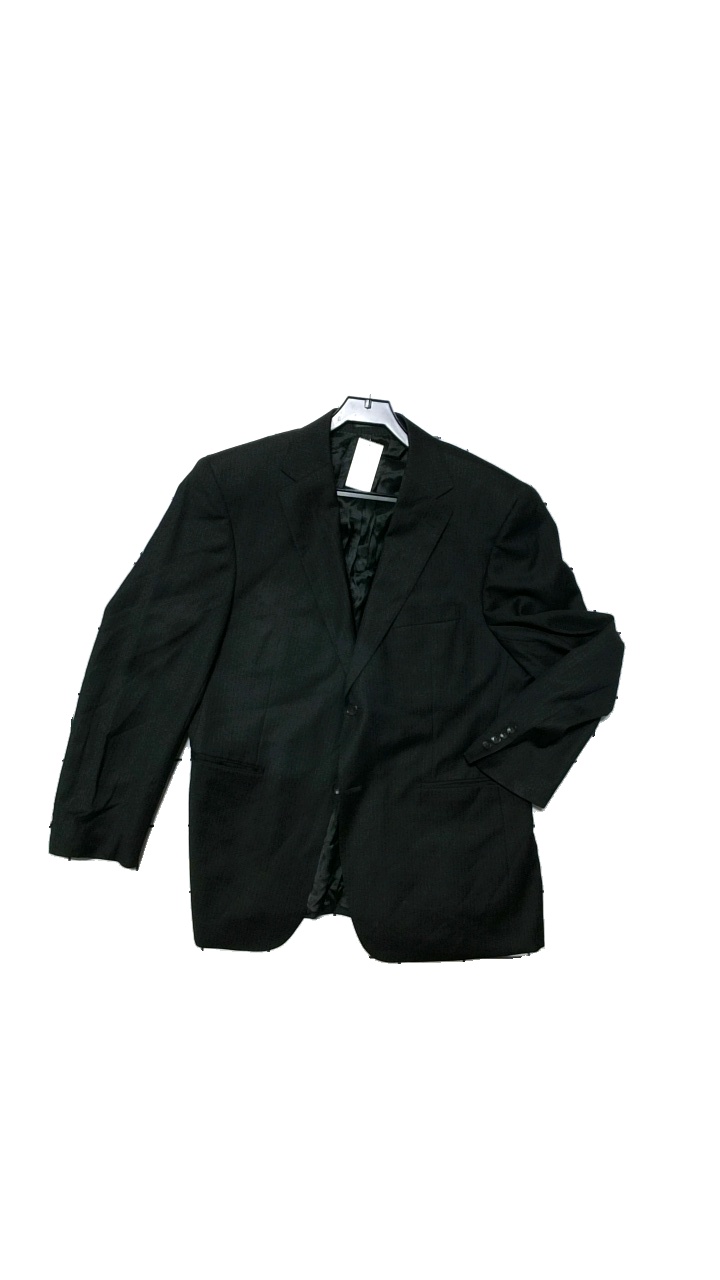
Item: Jacket (Men)
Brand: Atlant (dressman)
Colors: Black
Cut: Regular
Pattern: Striped
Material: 100%Ull
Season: All
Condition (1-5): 4
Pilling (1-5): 4
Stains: Minor
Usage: Reuse
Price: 50-100